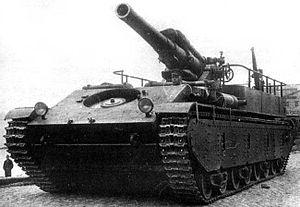
Le SU-14 était un prototype soviétique lourd canon automoteur construit sur un T-35 châssis. Le prototype original montait un obusier de 203 mm M1931 ; la variante SU-14-1 de 1936 était équipée d'un canon M1935 de 152 mm pouvant tirer des obus de 48,9 kilogrammes à des distances allant jusqu'à 25 km. Son armure avait une épaisseur de 20 à 50 mm. Il n'est jamais entré dans la production en série.